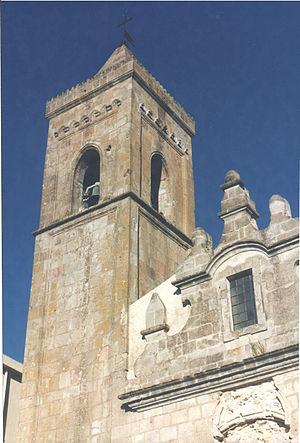
Saint Ignace de Laconi, né le 17 décembre 1701 à Laconi en Sardaigne et décédé le 11 mai 1781 à Cagliari, était un frère lai capucin. Assigné aux tâches domestiques du couvent, il remplit ces fonctions avec un tel esprit de service, même après être devenu aveugle, qu'il était, de son vivant considéré comme 'saint'. Canonisé en 1951, il est liturgiquement commémoré le 11 mai.